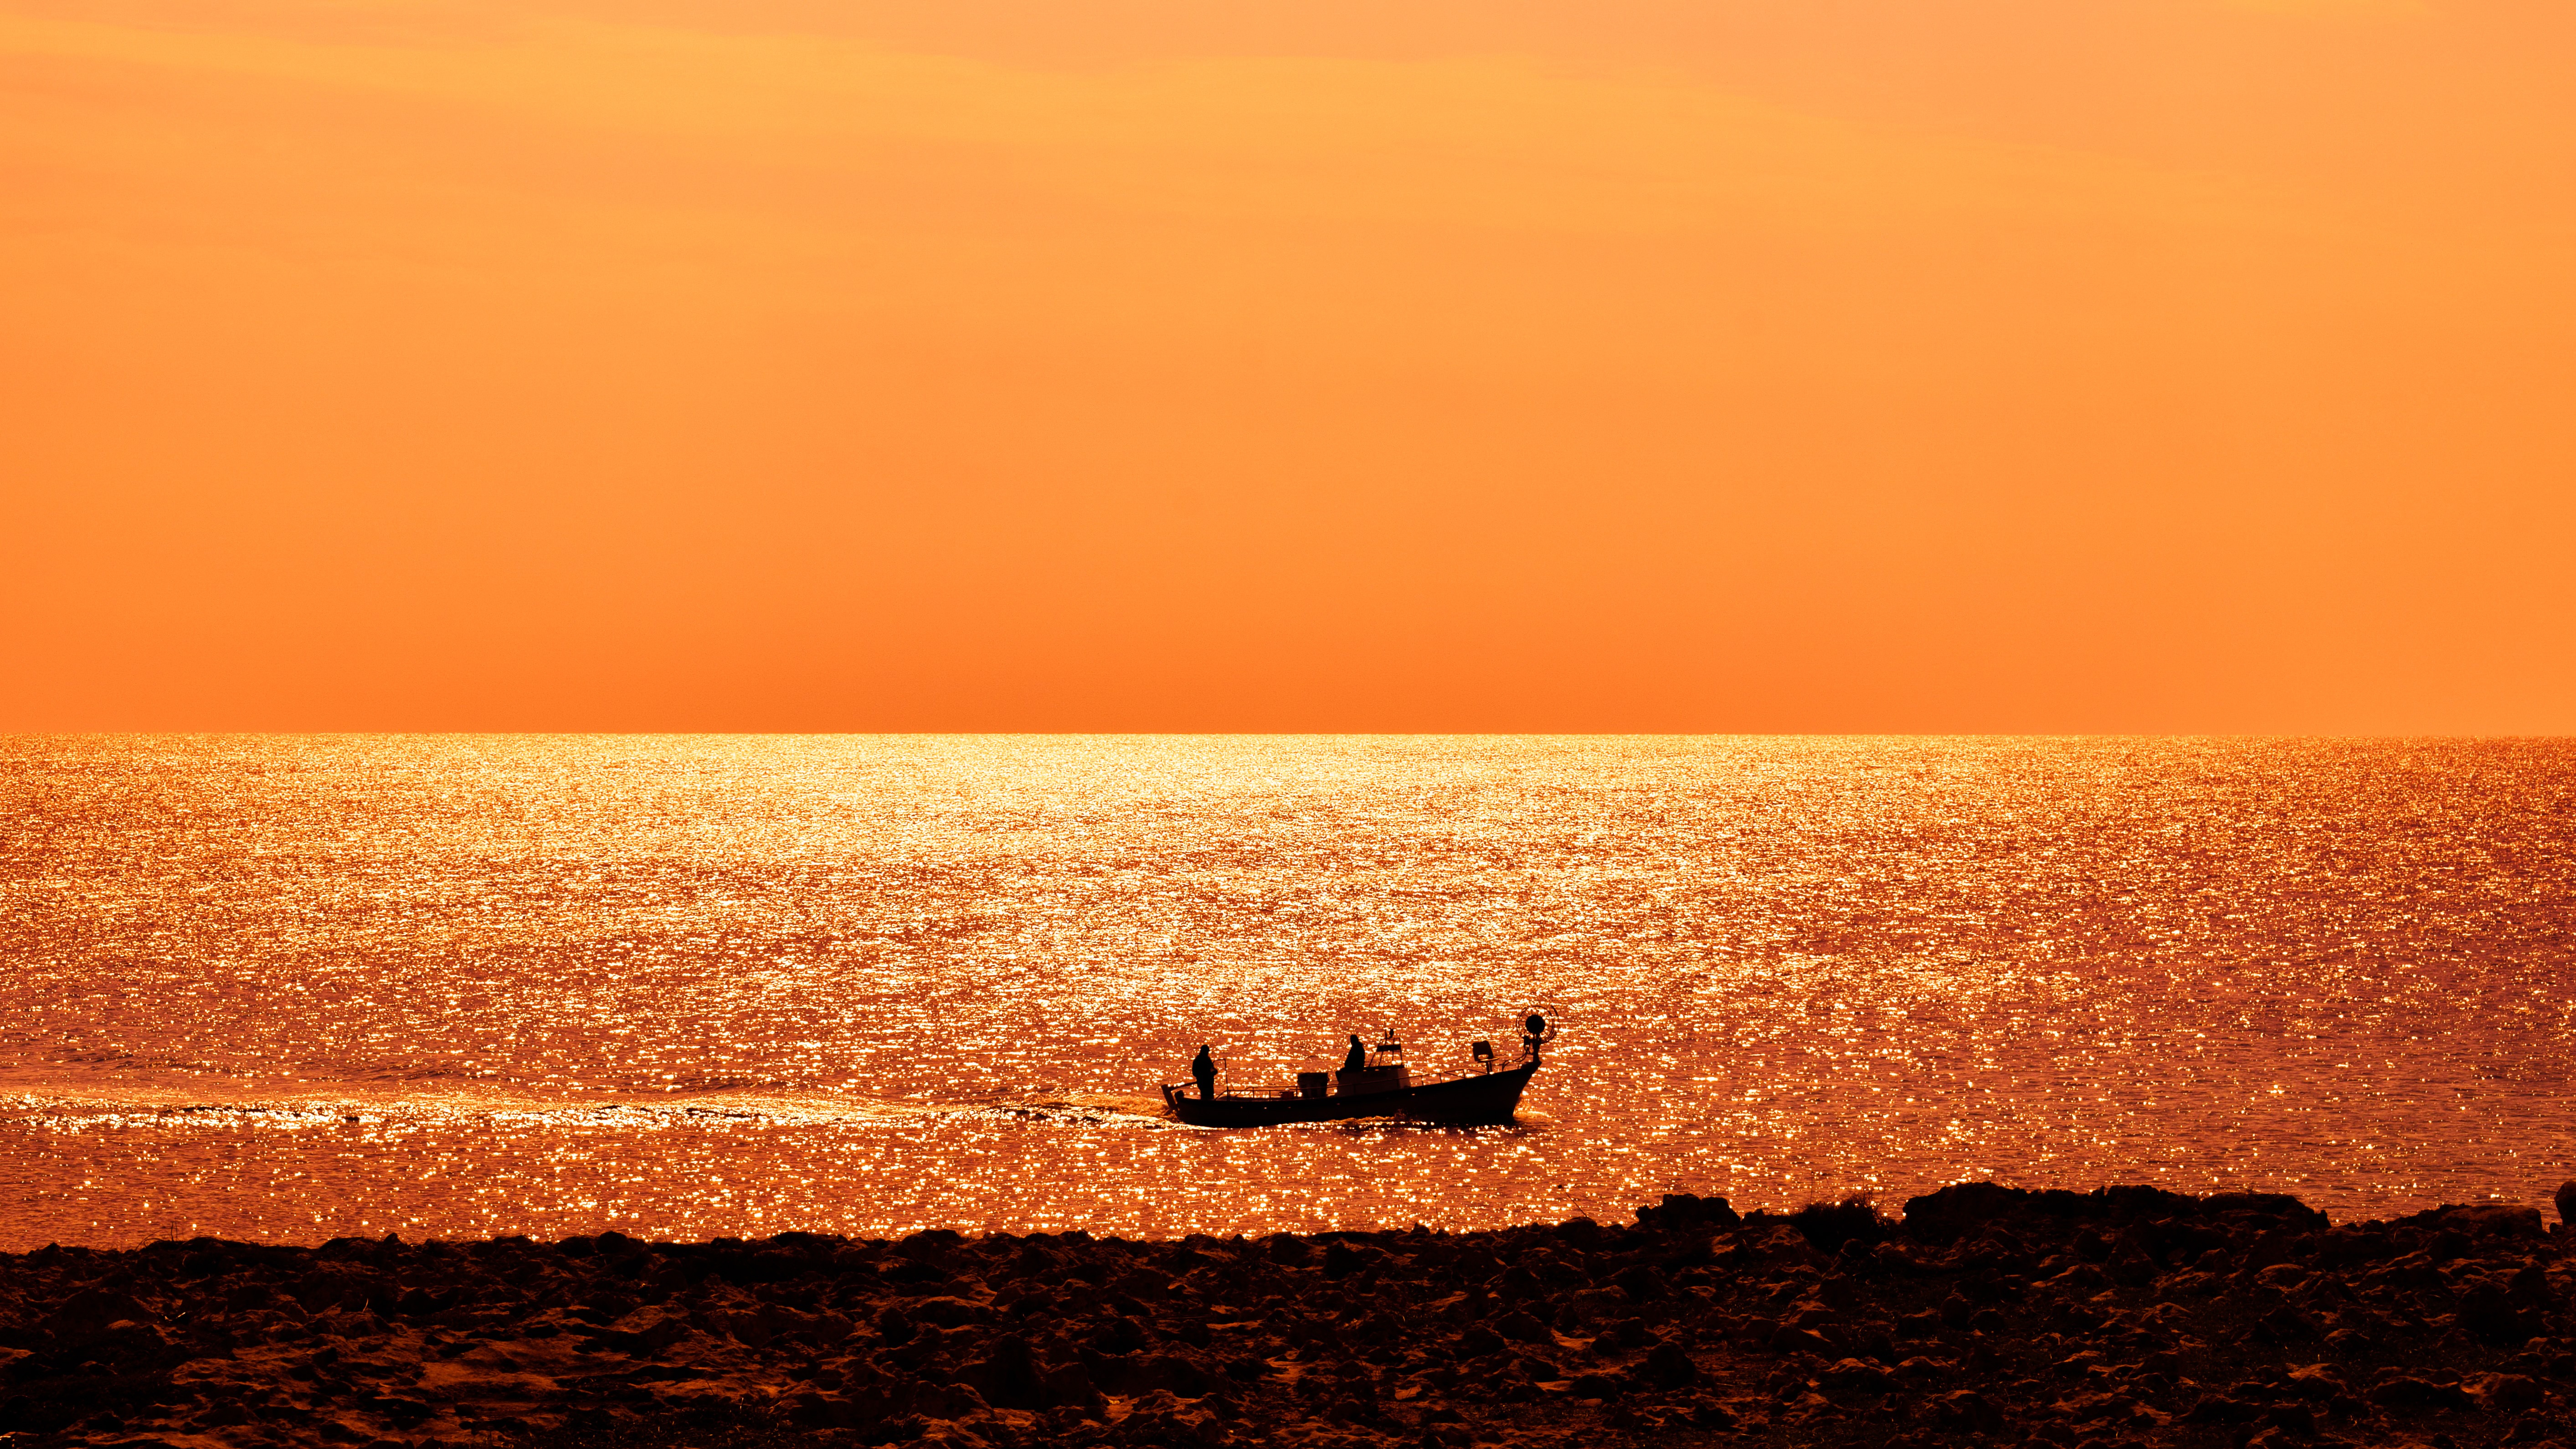
beach, sea, coast, sand, ocean, horizon, sun, sunrise, sunset, boat, sunlight, morning, shore, wave, dawn, dusk, evening, gold, afternoon, cyprus, afterglow, ayia napa, fishing time, natural environment, atmospheric phenomenon